Jérémy Doku

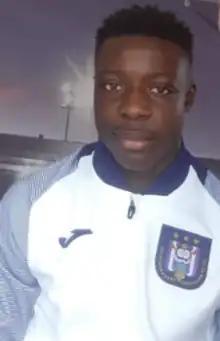

Doku began playing football at a young age in Antwerp for KVC Olympic Deurne and Tubantia Borgerhout; then he played for Beerschot. Later on, he moved to Anderlecht in 2012 at the age of 10. He made his professional debut with Anderlecht in a 4–2 Belgian First Division A loss to Sint-Truiden on 25 November 2018, at the age of 16. He was the seventh-youngest player to make his professional debut for Anderlecht, aged 16 years, 5 months and 26 days.